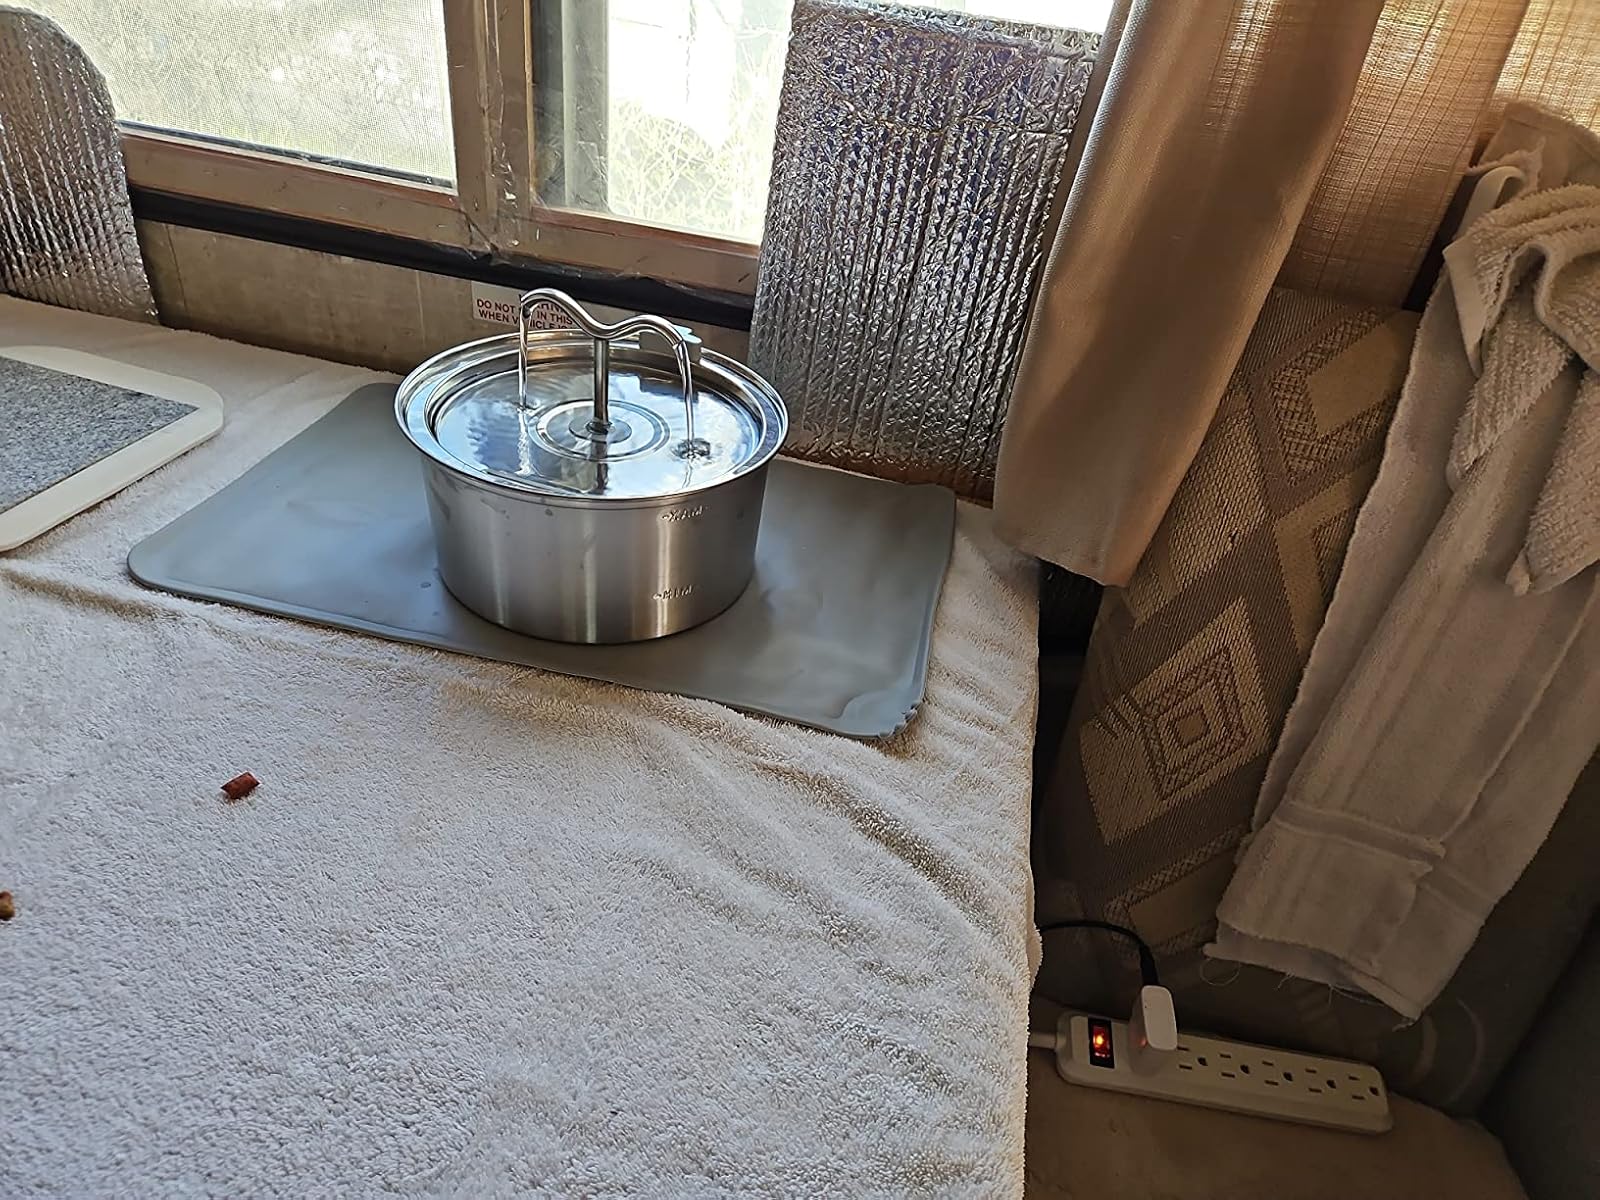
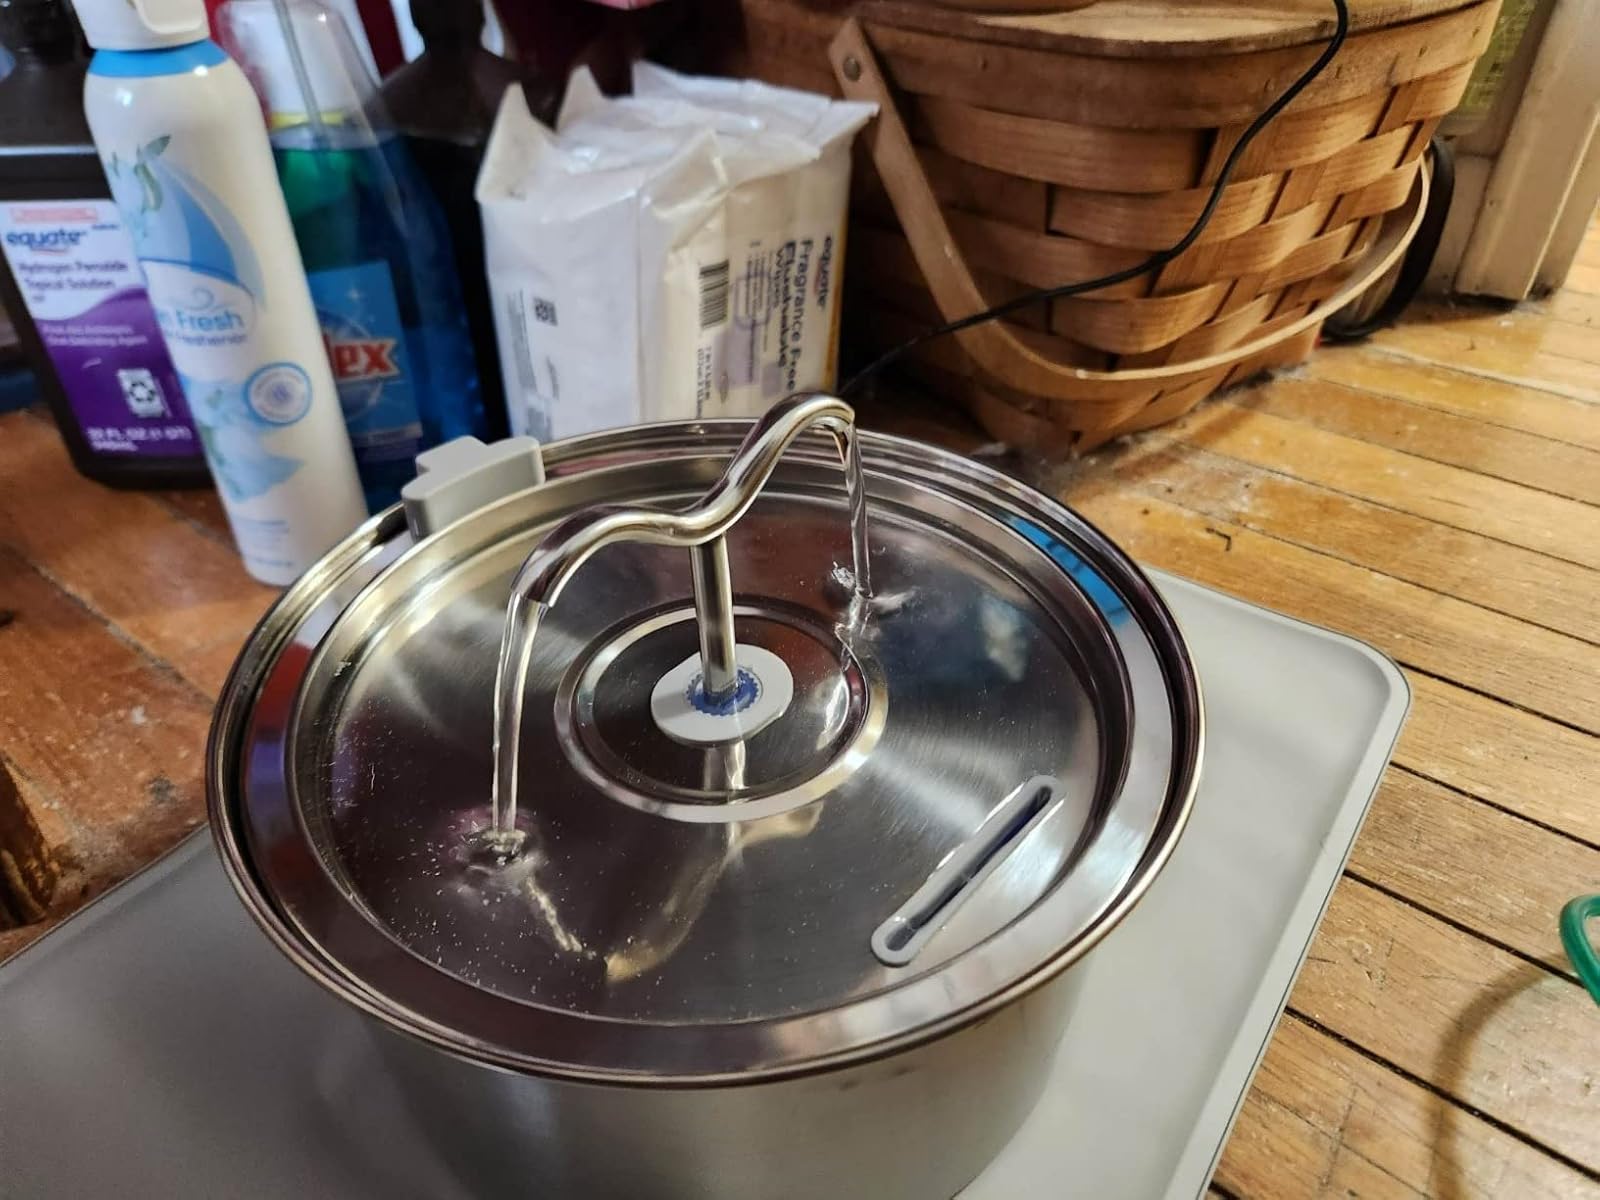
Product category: items_bowl
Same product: yes